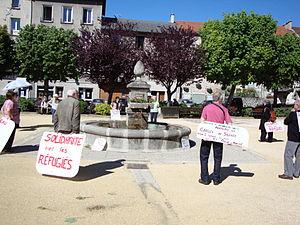
Le mouvement des cercles de silence a été lancé en 2007 pour « protester contre l'enfermement systématique des sans-papiers dans les centres de rétention administrative en France ».
Le Chambon-sur-Lignon est une commune française située dans le département de la Haute-Loire en région Auvergne-Rhône-Alpes. Elle s'est d'abord appelée Le Chambon puis Le Chambon-de-Tence avant de prendre son nom actuel en 1923.